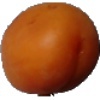
Label: Apricot 1